Goldie Behl

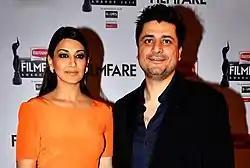
Behl with his wife Sonali Bendre at the 60th Filmfare Awards

Goldie is related to many eminent people in the Hindi film industry through both his parents. His father is the director Ramesh Behl, whose brother is another noted film director, Shyam Behl. Shukla Devi Tuli, wife of superstar Rajendra Kumar Tuli, is his paternal aunt. Thus, the actor Kumar Gaurav is Goldie's paternal first cousin; as are actor Ravi Behl and actress Geeta Behl, the children of Shyam Behl.